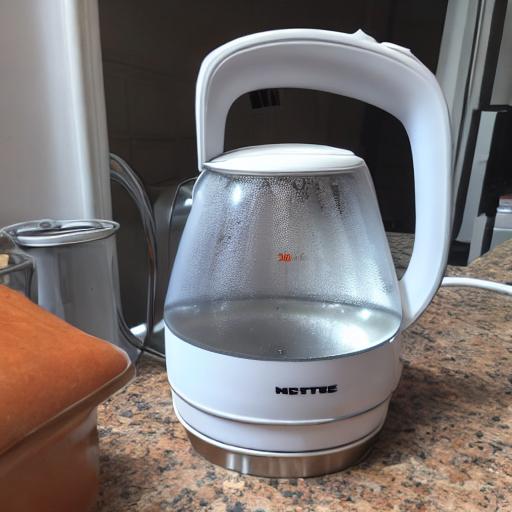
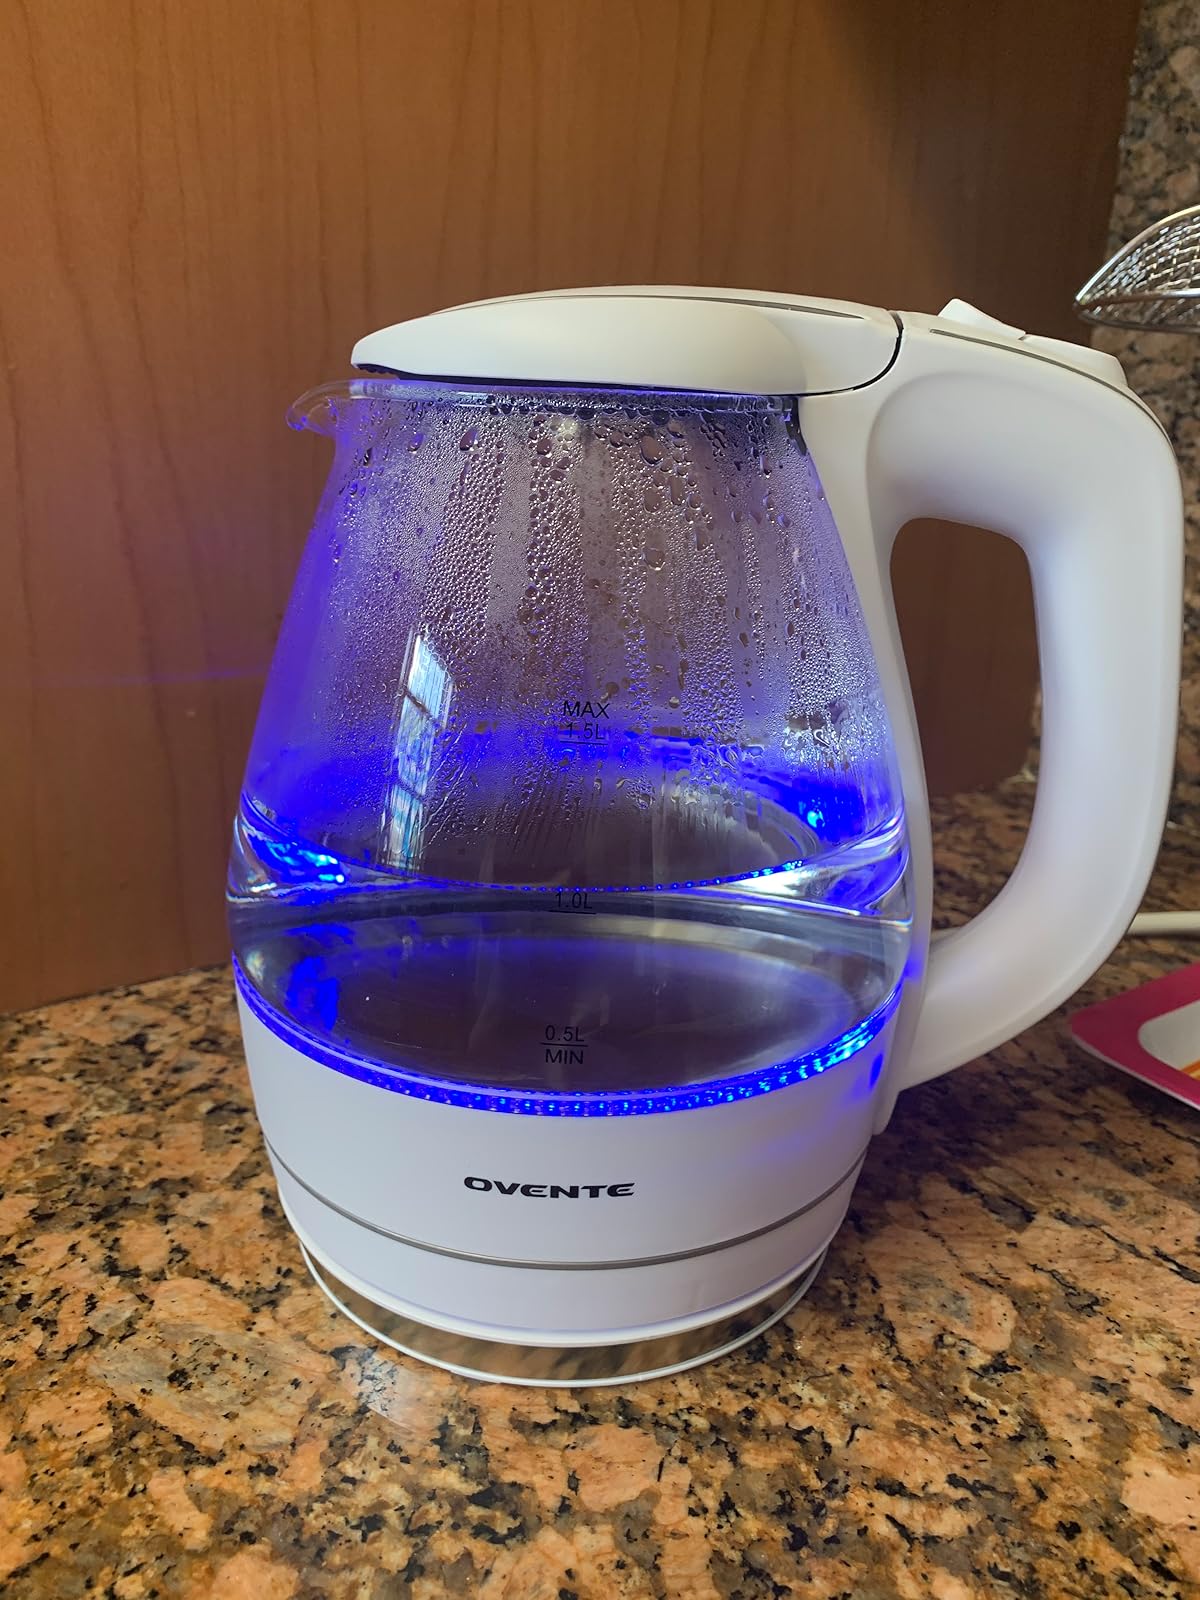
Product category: items_kettle
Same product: no